Alon Carmeli

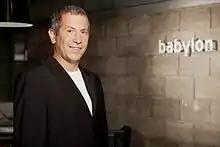

Alon Carmeli (born December 19, 1964) is an Israeli businessman. Carmeli is a member of the board of directors in Sapir Corp Ltd. and in Adam Teva Vadin (NGO). He was a Founder and the Active Chairman of the Board of Directors, of Canzon (Hebrew: קנזון), a publicly traded company in TASE. Canzon developed a Cannabis Based Product’s Brand, and e-commerce platform, www.canzon.com. Carmeli was the CEO of Babylon Ltd, an online translation company. In 2012 Calcalist financial news site ranked Alon Carmeli as one of Israel's 50 best CEOs. Carmeli left Babylon in 2013.